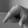
ASL letter: Q